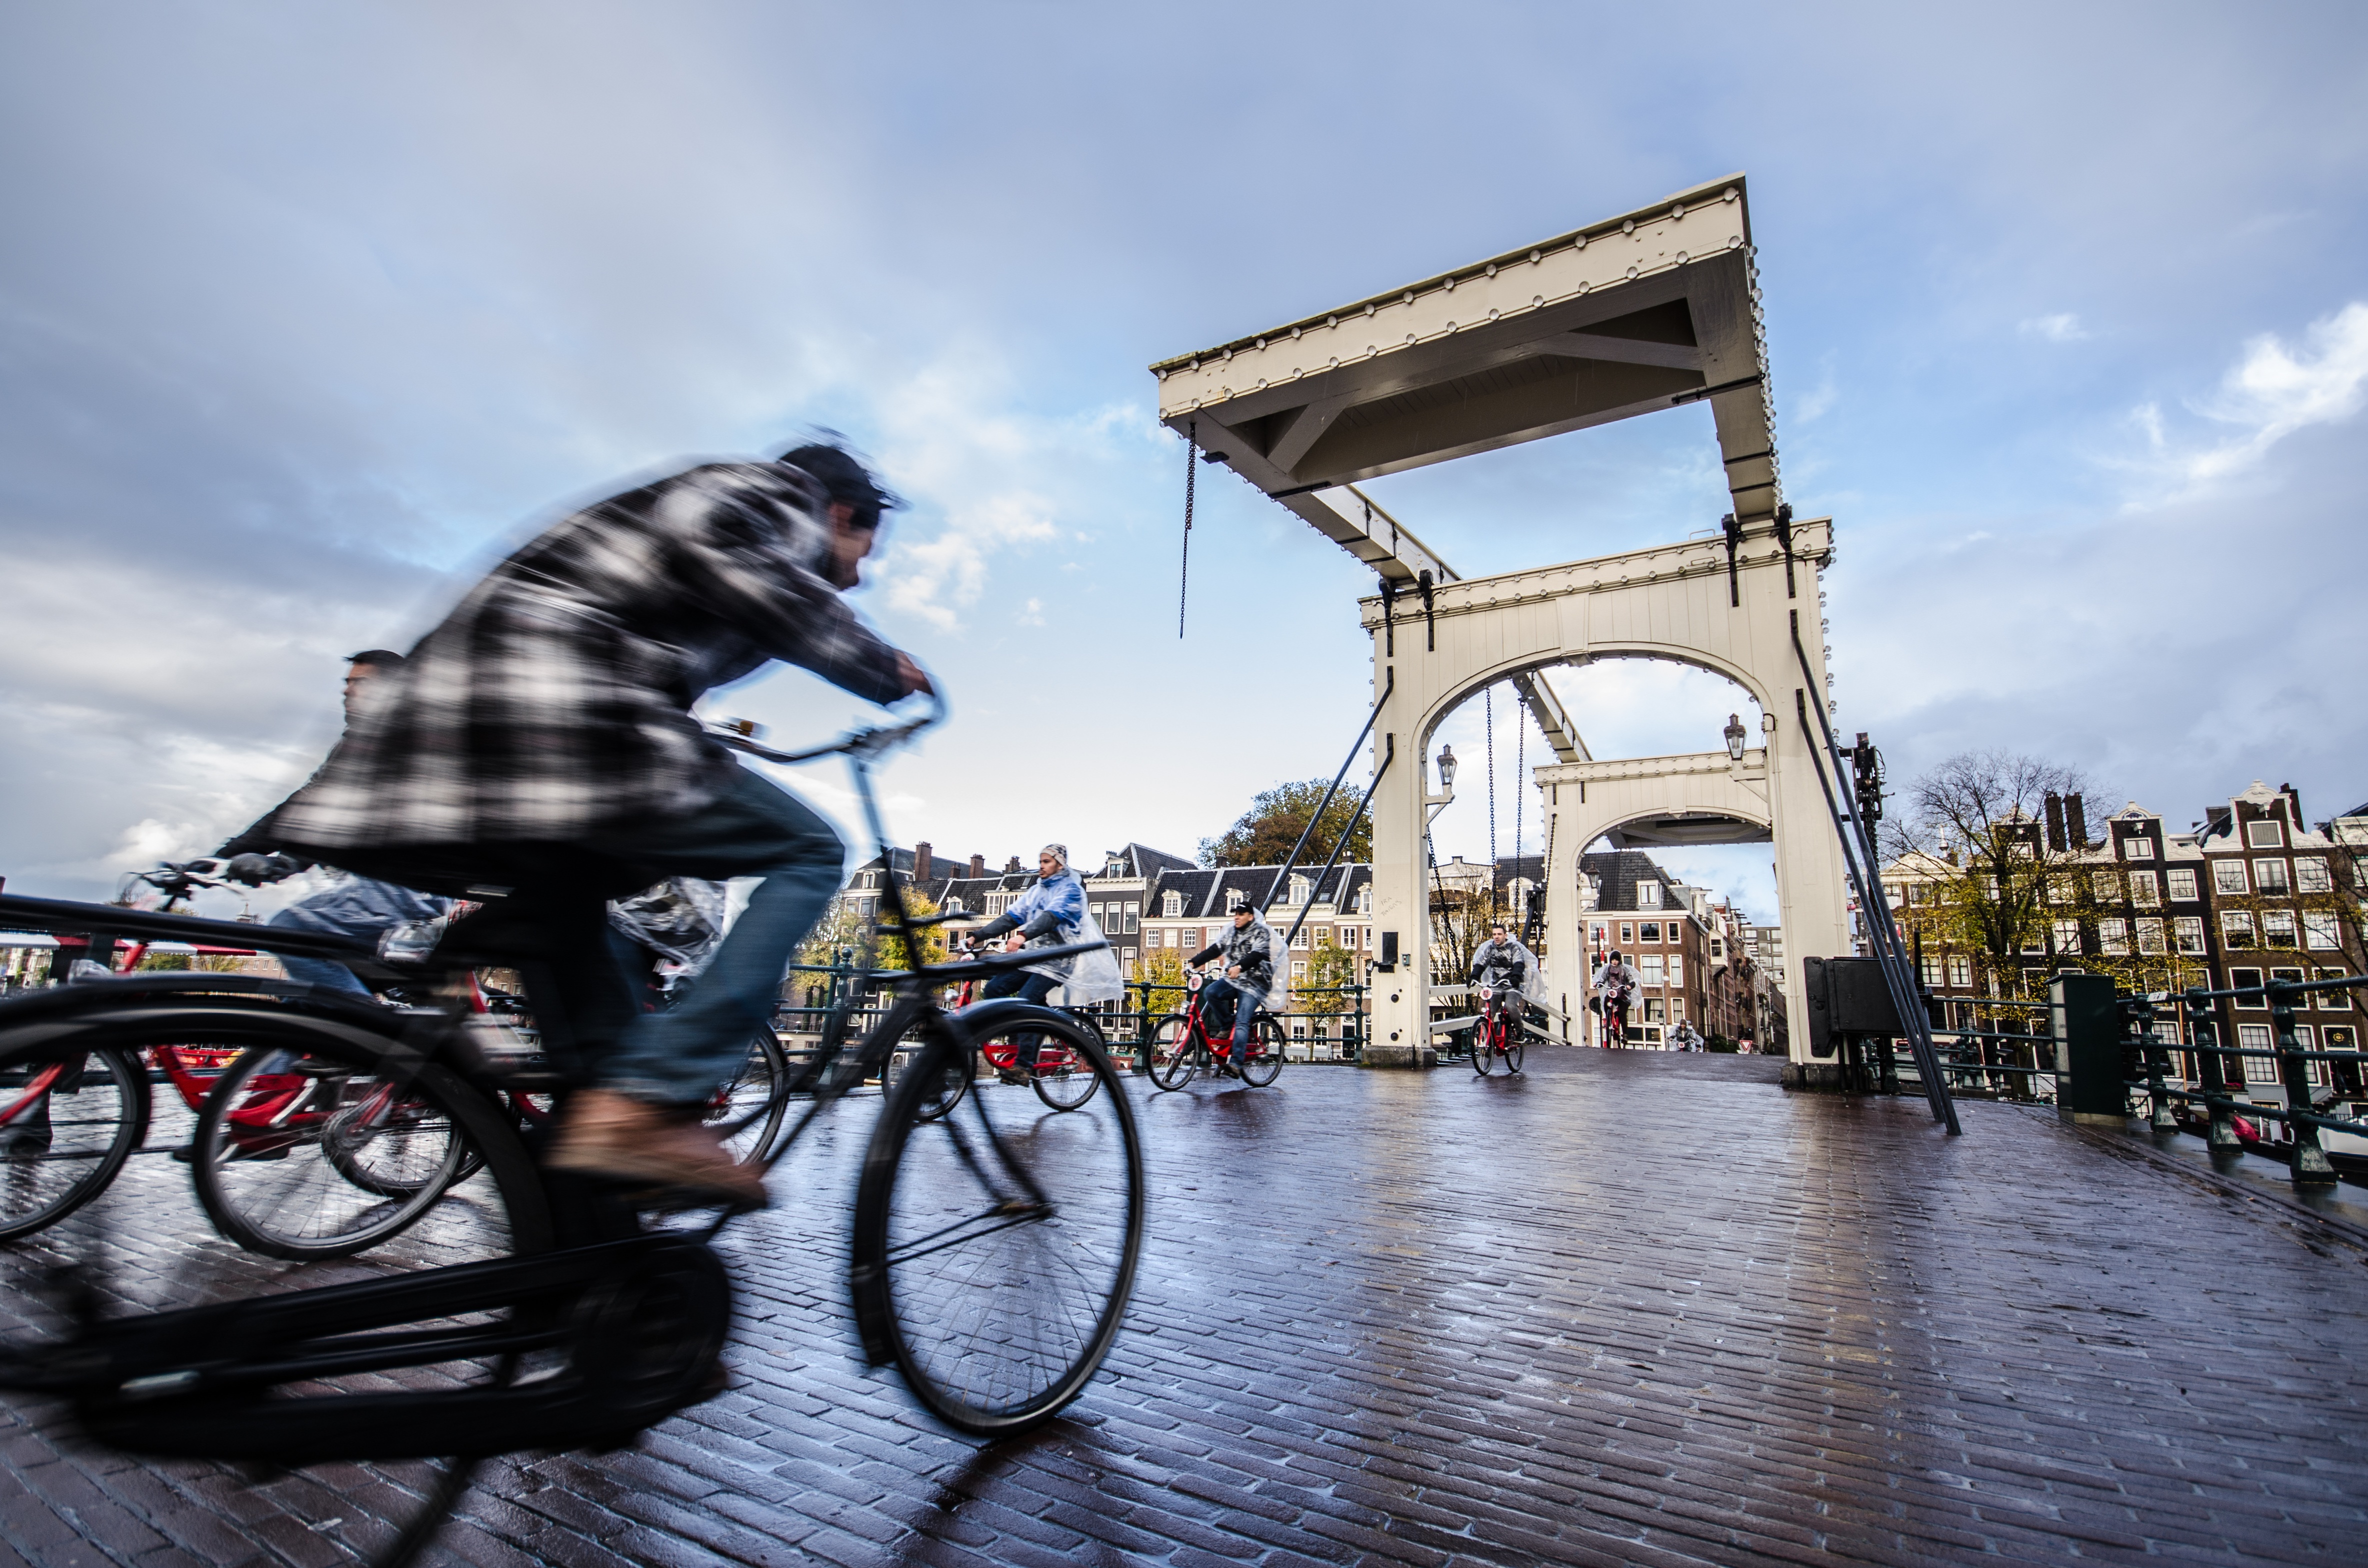
bicycle, vehicle, tourism, sports equipment, mountain bike, cycling, sports